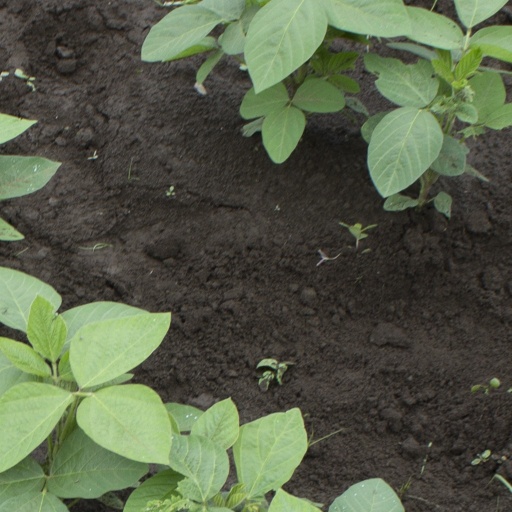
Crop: soybean